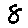
Label: 8